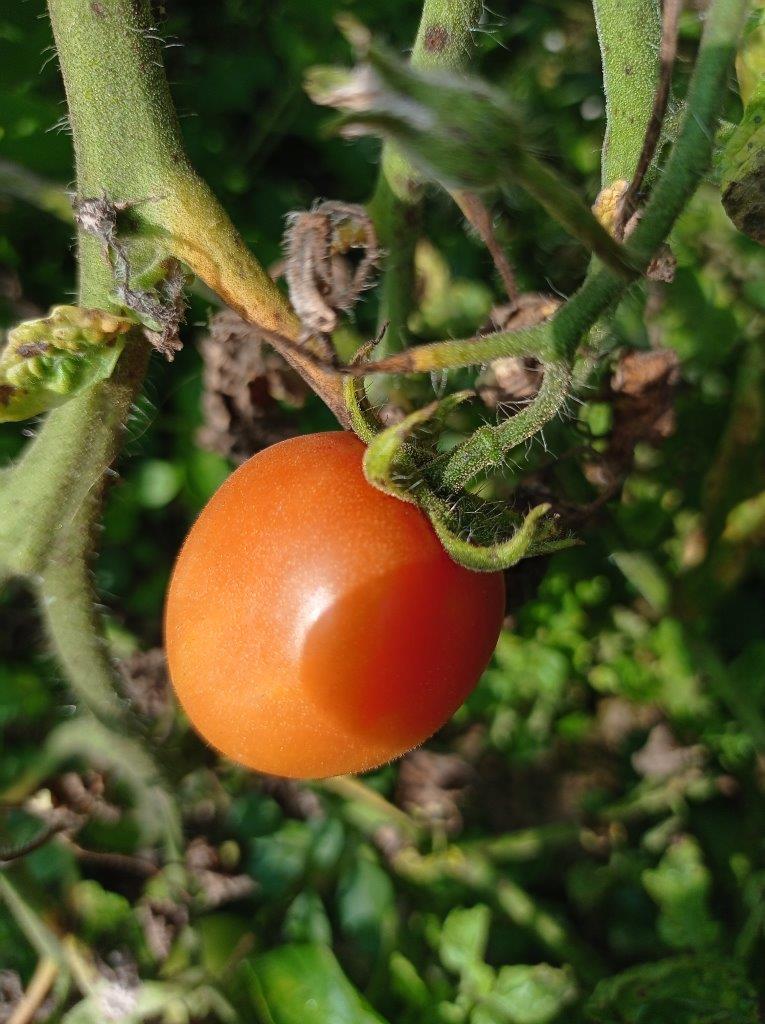
Maturity: Mature